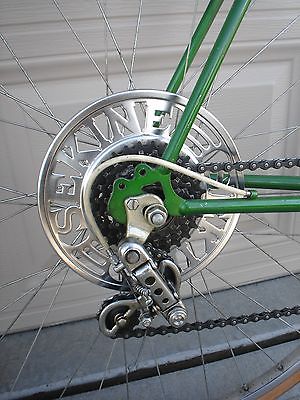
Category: bicycle